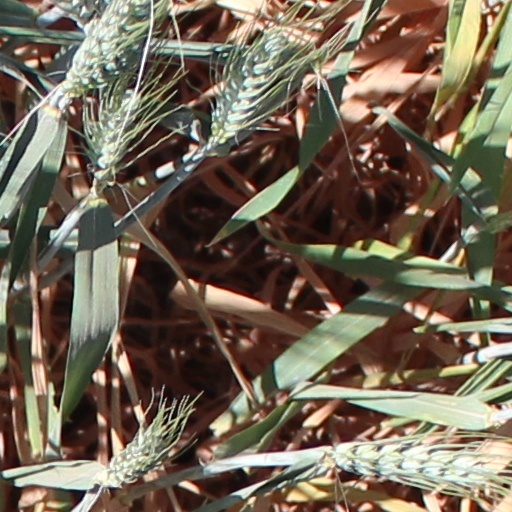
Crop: wheat